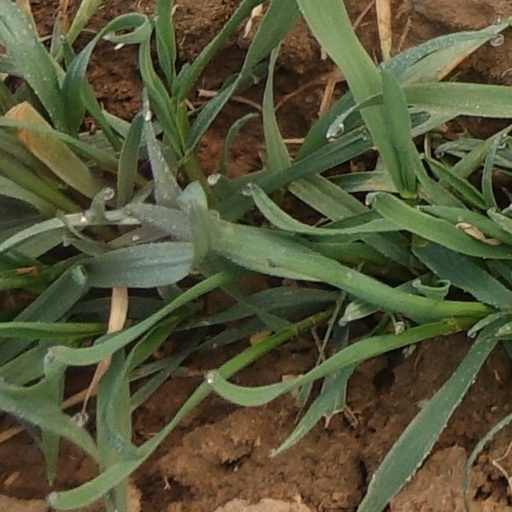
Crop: wheat